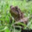
Label: frog